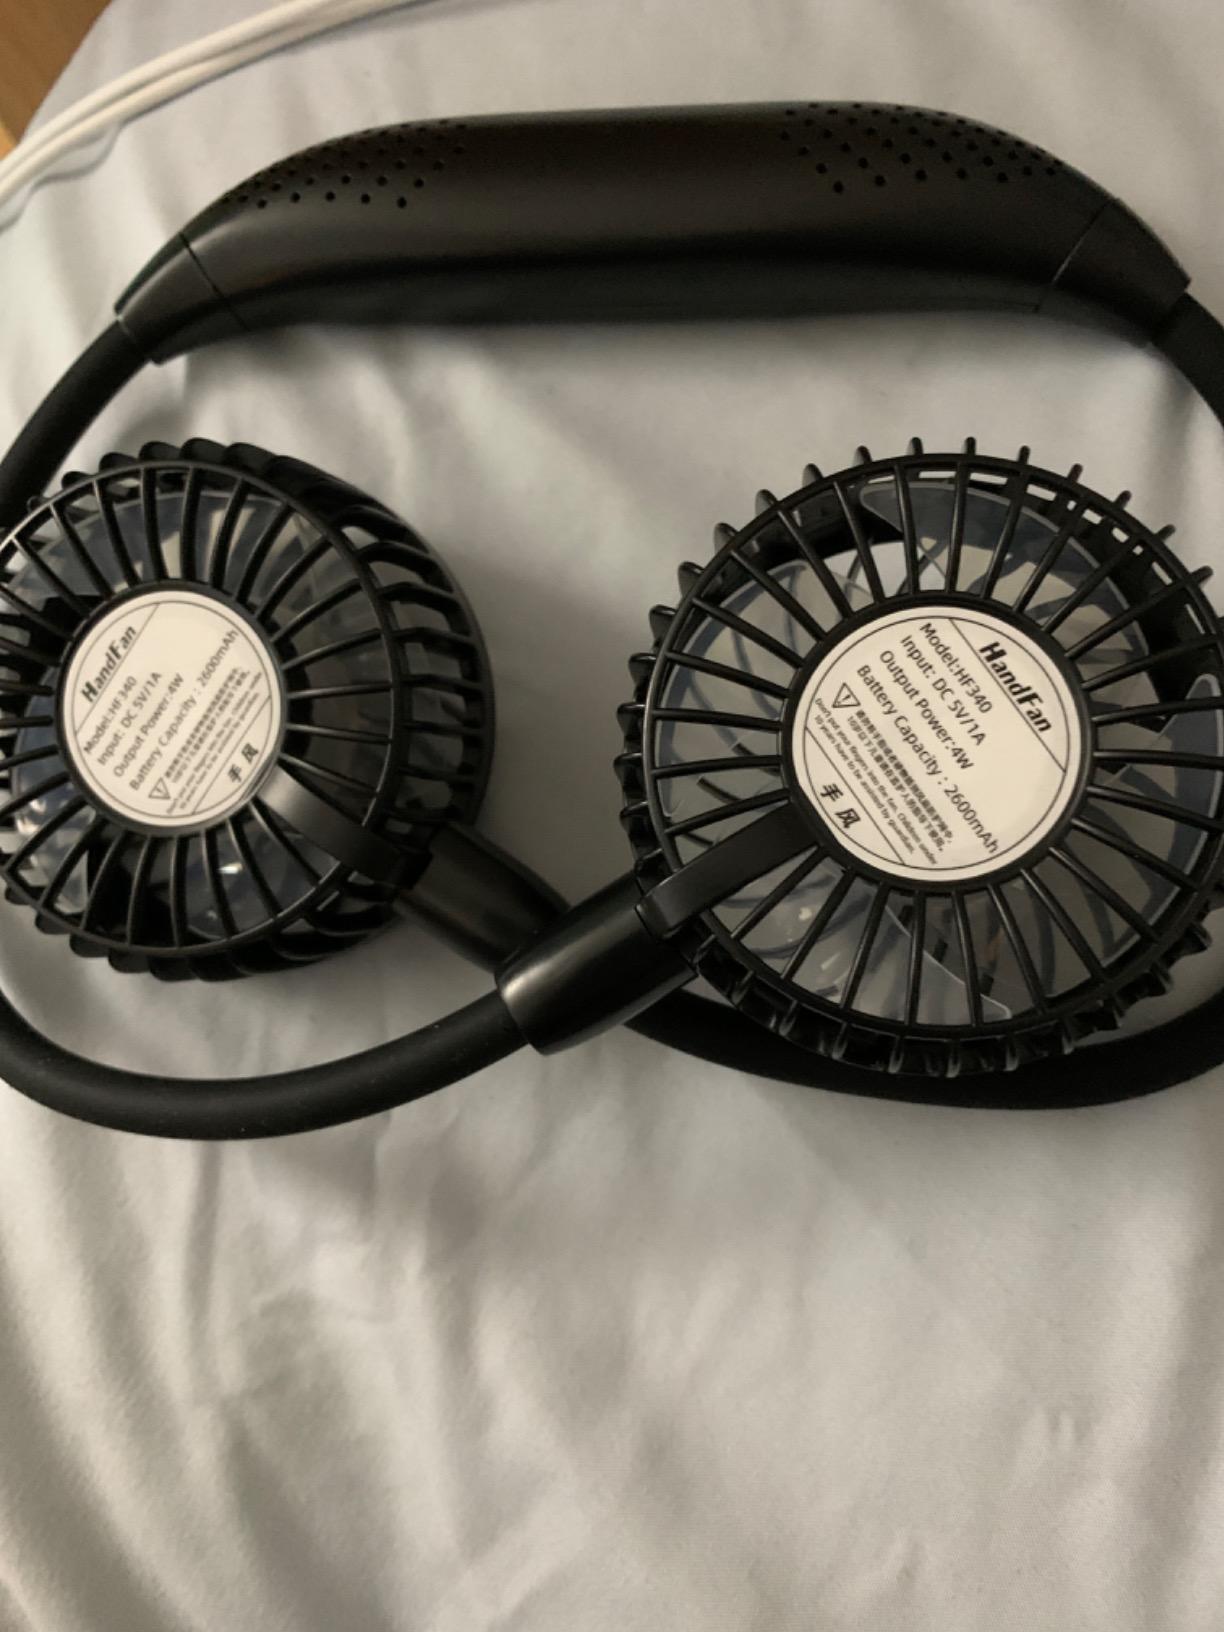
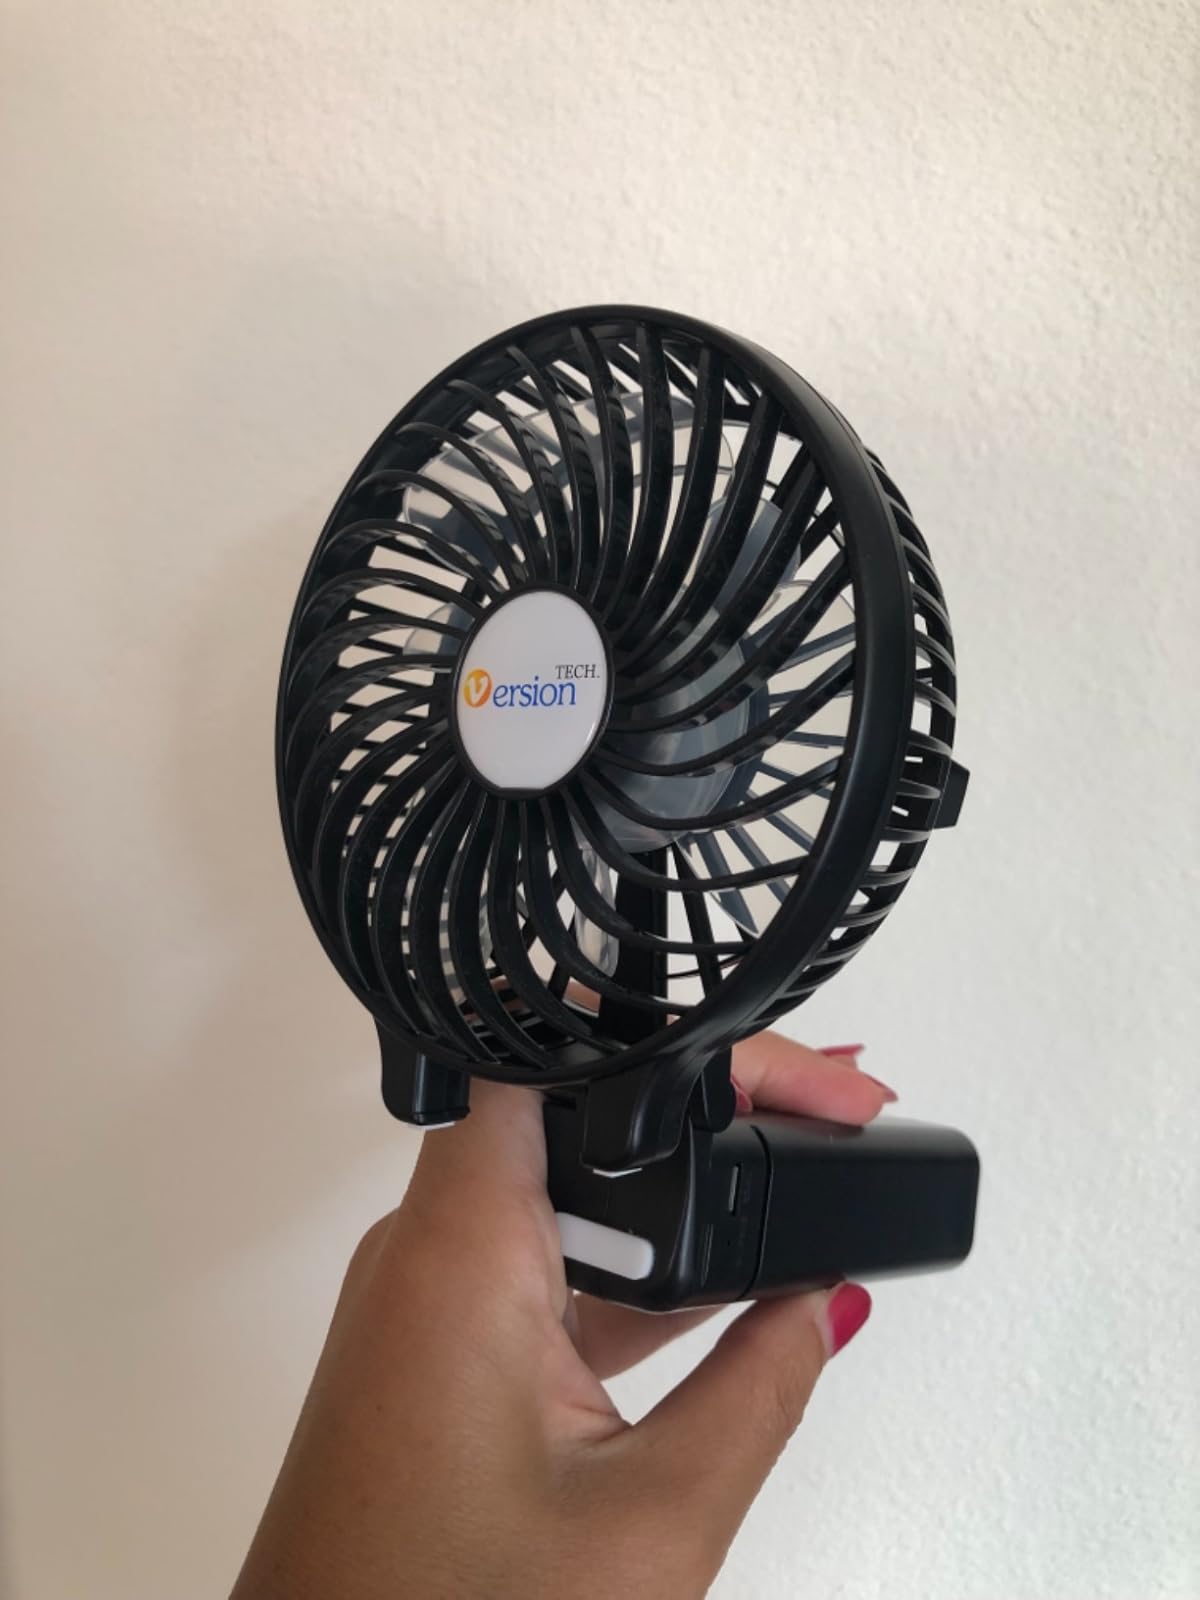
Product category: fan
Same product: no